Anna Sethne

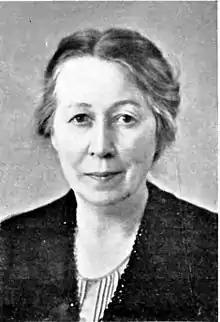

Anna Cathrine Sethne (25 September 1872 – 26 April 1961) was a Norwegian educator and trade unionist. Working as a schoolteacher and eventually headmaster, she co-founded and chaired a trade union for female teachers and edited the union's magazine. She contributed to the development of public education in Norway, both by her books and by participation in governmental committees.